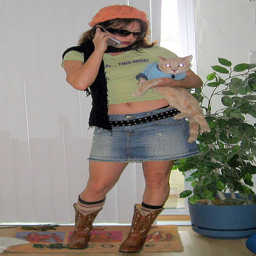
a girl is holding a cat and talking on a cellphone
The woman is holding a cat and a phone.
A woman stands talking on the phone and holding her cat.
A girl holds a cat while talking on a cell phone.
Woman on the phone holding a cat and wearing boots.